Wood engraving

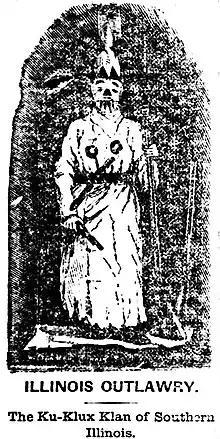
Garb and weapons of the Ku Klux Klan in Southern Illinois, August 1875, photo made into a wood engraving.

Before the advent of photolithography, newspapers used wood engravings to make photographic reproductions. An artist "meticulously traced the photograph upon the surface of a block of boxwood or other suitable tree, then used a sharp tool to cut out the troughs (the white part of the photo) from the wood. The remaining lines for the black ink stayed 'type high.' A workman rolled or daubed a layer of ink over the incised surface, laid a sheet of paper on it, pressed it down with a roller, pulled the paper away from the sticky substance," and the result was a printed image.